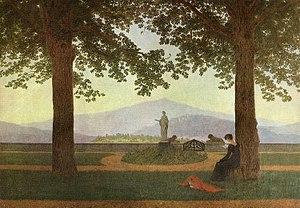
(Château terrasse, dans 19. siècle pensé vue depuis la terrasse du château Erdmannsdorf) Polski: (Zamek taras, widok z tarasu zamku Mysłakowice)